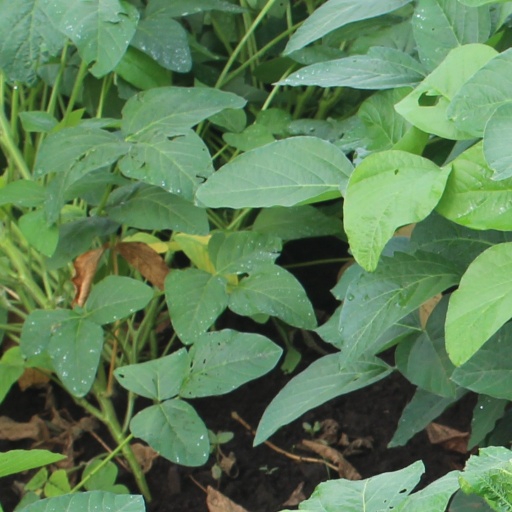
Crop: soybean